Disability in Malaysia

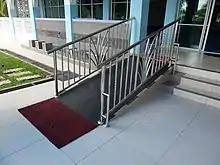
Wheelchair ramp at a mosque in Pontian, Johor.

In 2008, the Parliament of Malaysia passed the Persons with Disabilities Act (PWDA) to ensure access for disabled people to public facilities, transportation, recreation, leisure and sport services.